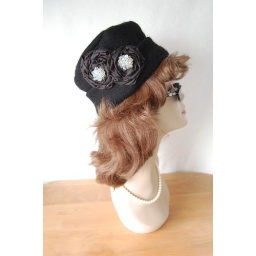
Jackie O inspired pill box hat in black